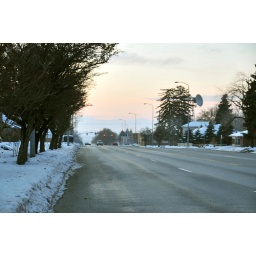
This is the state highway right in front of our house and it is heading to Logan Canyon